John Adams (Royal Navy officer)

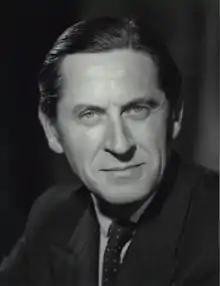
Rear Admiral Adams in August 1967.

Rear-Admiral John Harold Adams, (19 December 1918 – 3 November 2008) was a Royal Navy officer who commanded , a 22,000 ton "Centaur"-class light aircraft carrier, during the Indonesia–Malaysia confrontation. Following his naval career, which spanned World War II and the post-war period, he served as Assistant Chief of Naval Staff (Policy) and chairman of the Future Fleet Working Party. He advocated for the development of "through-deck cruisers" capable of carrying vertical take-off jet fighters and helicopters, which led to the launch of HMS Invincible in 1977. Following his retirement from the Royal Navy in 1968, Adams held several directorships in the paper and board industry. He was appointed a Companion of the Order of the Bath (CB) in 1968 and previously received the Royal Victorian Order (LVO) in 1957 for his service as executive commander of the Royal Yacht Britannia from 1954 to 1957.